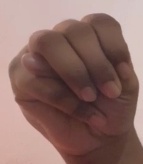
ASL sign: M